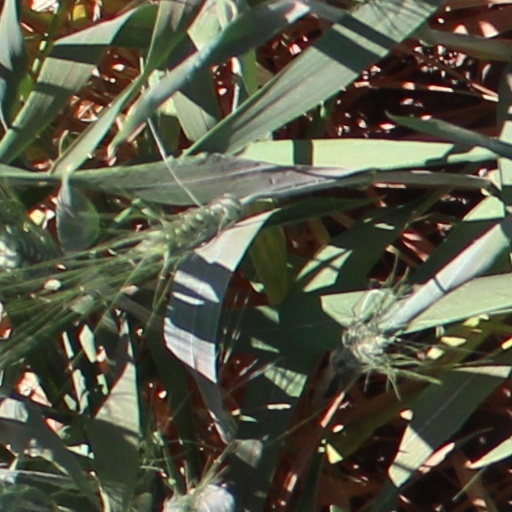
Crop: wheat